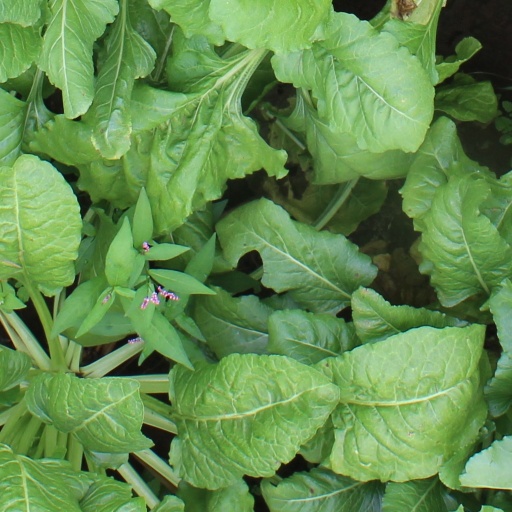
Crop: sugar beet